Euphorbia tuckeyana

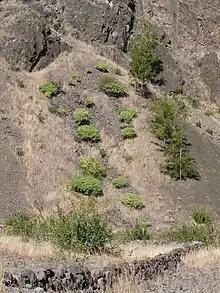
"Euphorbia tuckeyana" on the crater rim of Chã de Caldeiras on Fogo Island

"Euphorbia tuckeyana" is a shrub that can reach 3 m height. It has milky sap. Its elliptical leaves are placed in rosettes. It has yellow flowers.